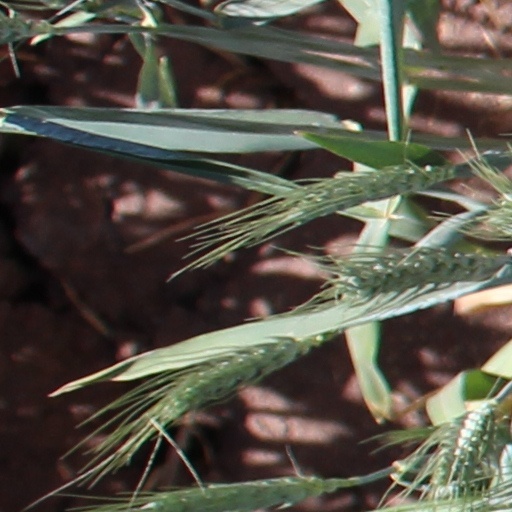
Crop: wheat